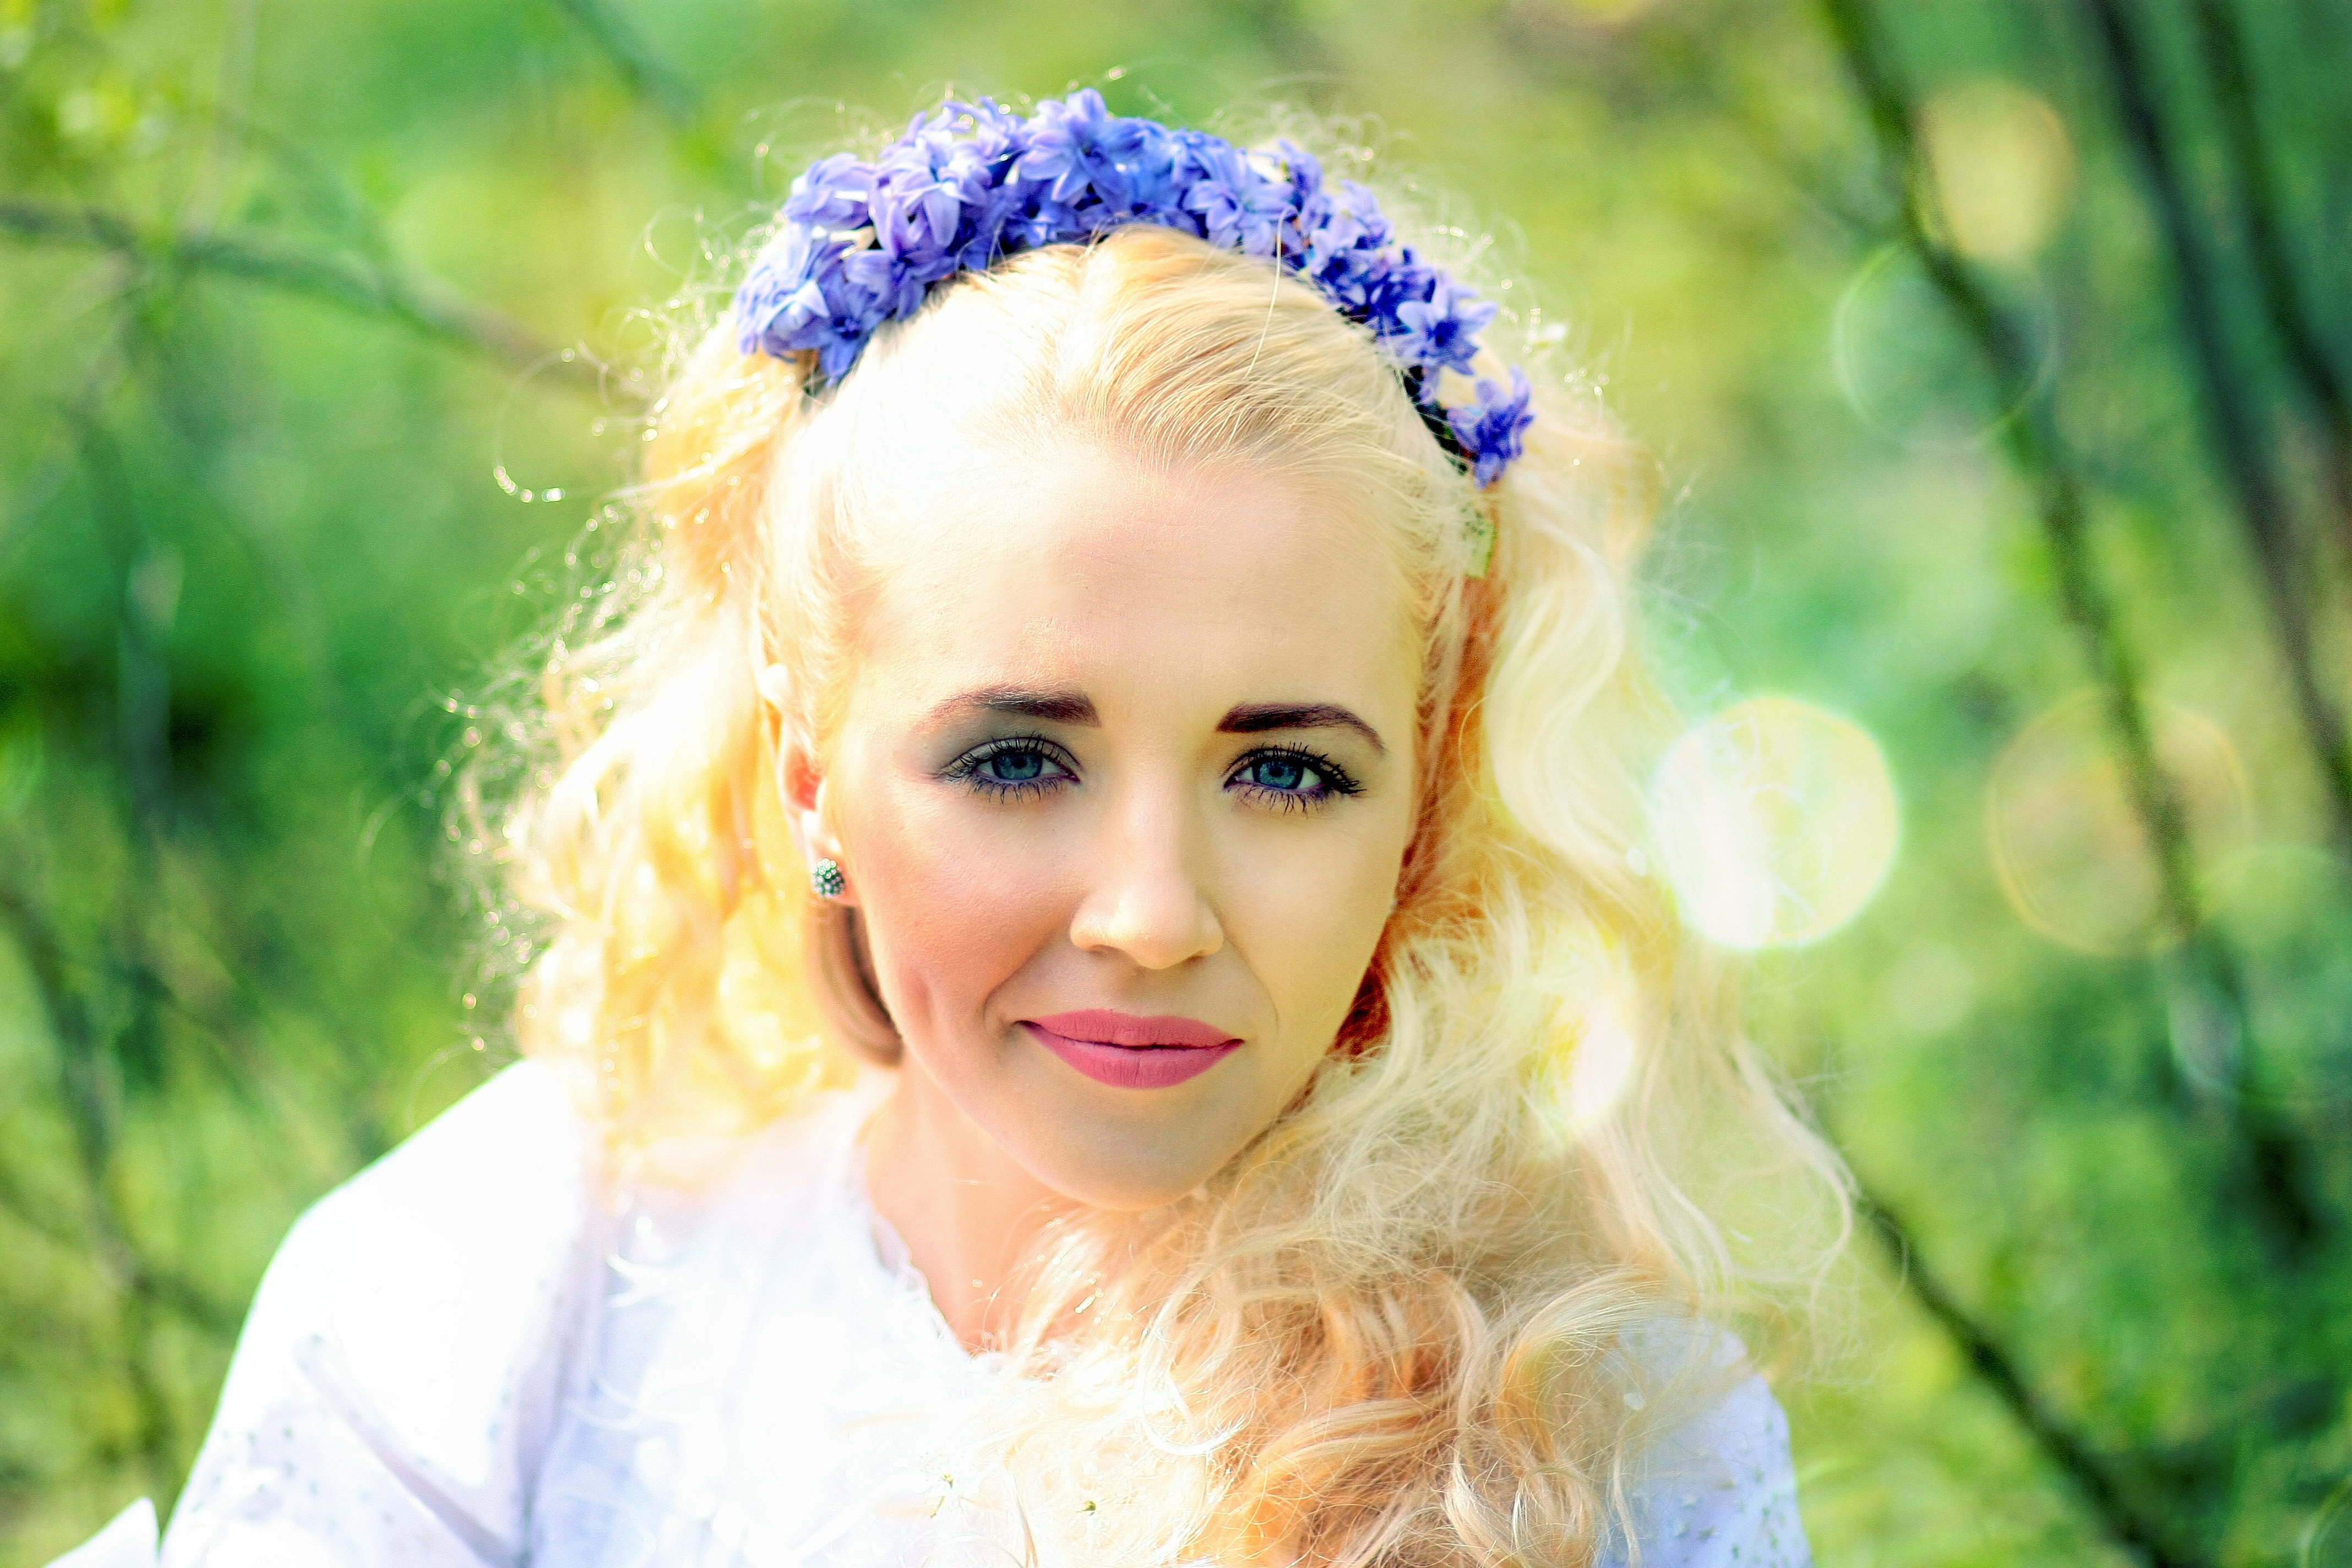
person, plant, girl, woman, hair, white, photography, flower, portrait, model, spring, child, clothing, lady, bride, blonde, hairstyle, wreath, long hair, flowers, trees, dress, eye, photograph, skin, beauty, blond, blue eyes, photo shoot, portrait photography